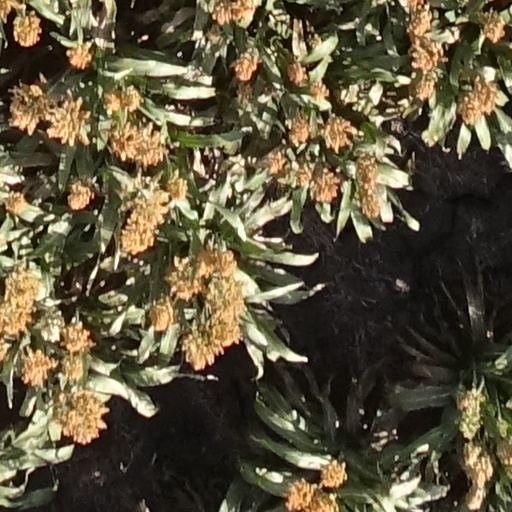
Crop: sorghum